Military ranks of Singapore

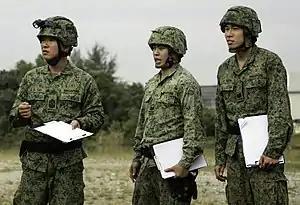

Specialists serve as the junior commanders in the Singapore Armed Forces. They are specifically trained in a variety of equipment and skills and are considered "subject matter experts". They take responsibility for leading and training small units and work together with commissioned officers. The specialist corps (as well as the warrant officer corps) were introduced in 1992 to replace the previous non-commissioned officer corps.